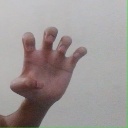
अक्षर: झ